2013–14 York City F.C. season

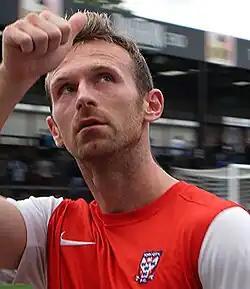
Ryan Jarvis scored all four of York's goals in August.

York began the season with a 1–0 home win over the previous season's play-off finalists, Northampton Town, with debutant Jarvis scoring the winning goal in the 90th minute. However, defeat came in York's match against Championship team Burnley in the first round of the League Cup, going down 4–0 at home. The team endured their first league defeat of the season in the following match after being beaten 2–0 away by Dagenham & Redbridge, the home team scoring in each half. York then held Hartlepool United to a 0–0 home draw, before being beaten 3–2 away by Bristol Rovers, in which Jarvis scored twice before John-Joe O'Toole scored the winning goal for the home team in the 67th minute. Two signings were made shortly before the transfer deadline; defender George Taft was signed on a one-month loan from Leicester City, while Middlesbrough midfielder Ryan Brobbel joined on a one-month loan. Midfielder John McReady, who had been told he had no future with the club, departed after signing for FC Halifax Town. Jarvis gave York the lead away to Exeter City before Alan Gow scored in each half to see the home team win 2–1.